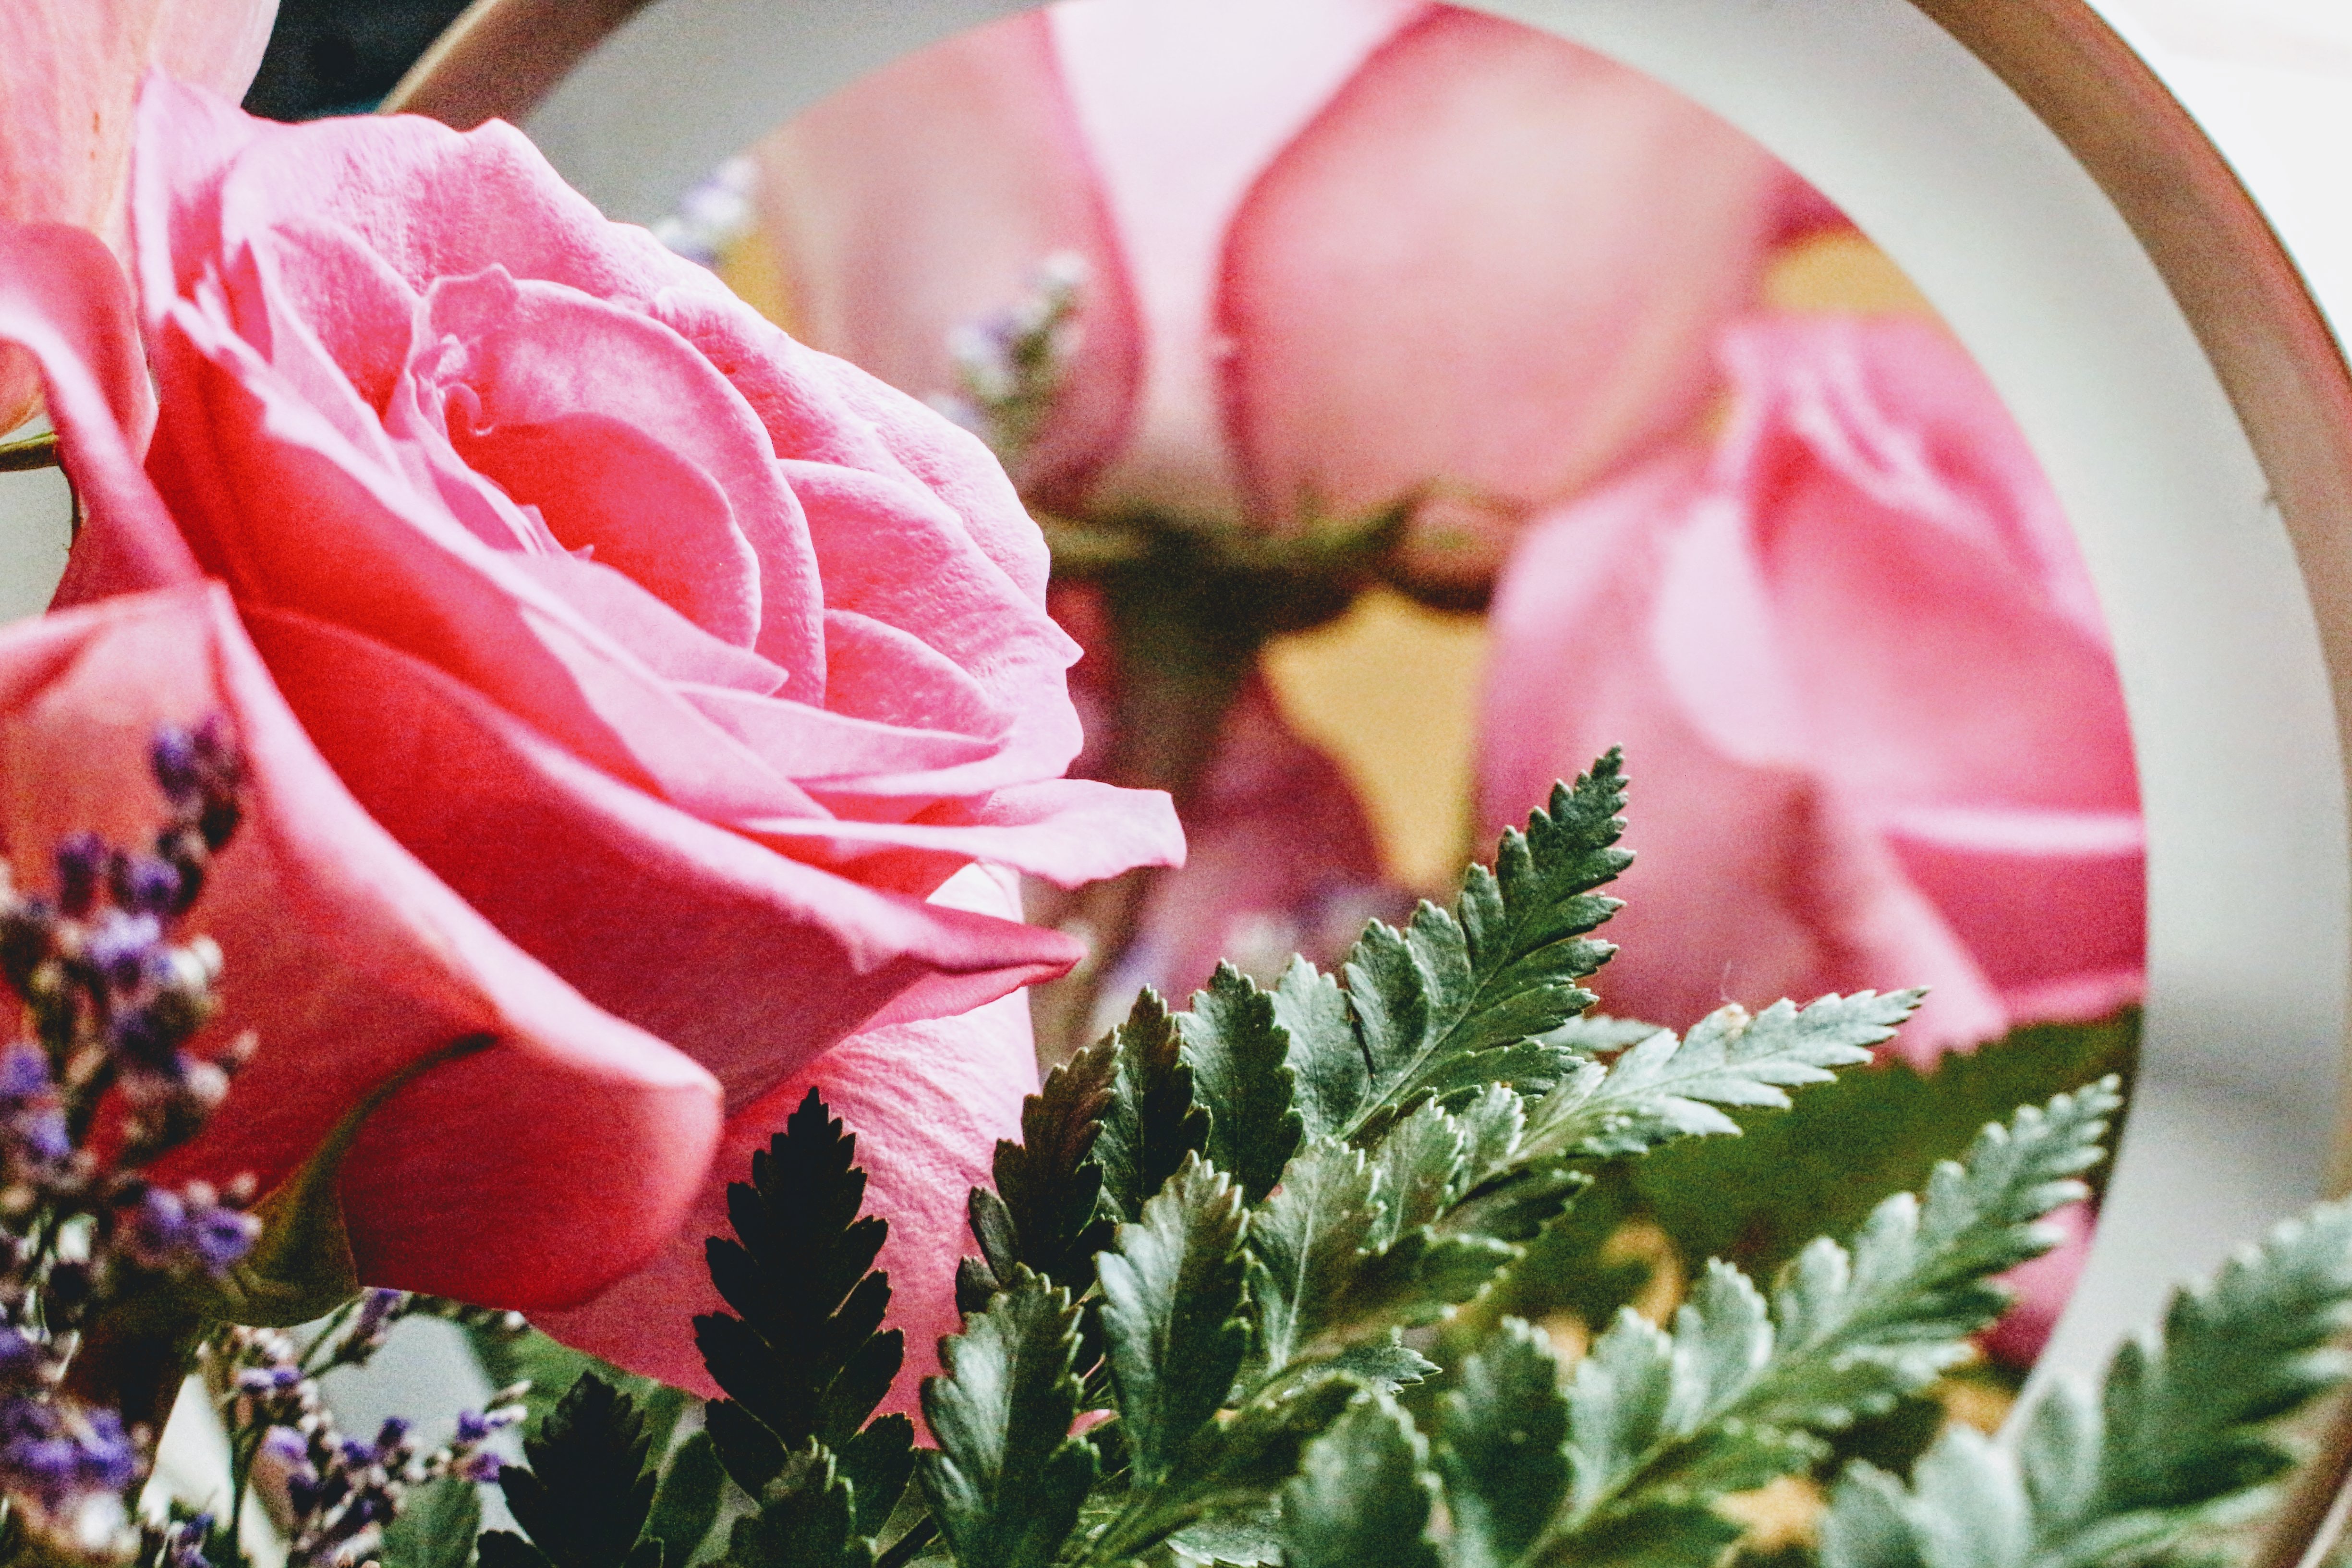
flower, pink, petal, garden roses, plant, rose, rose family, cut flowers, flowering plant, rose order, floral design, floristry, flower arranging, bouquet, artificial flower